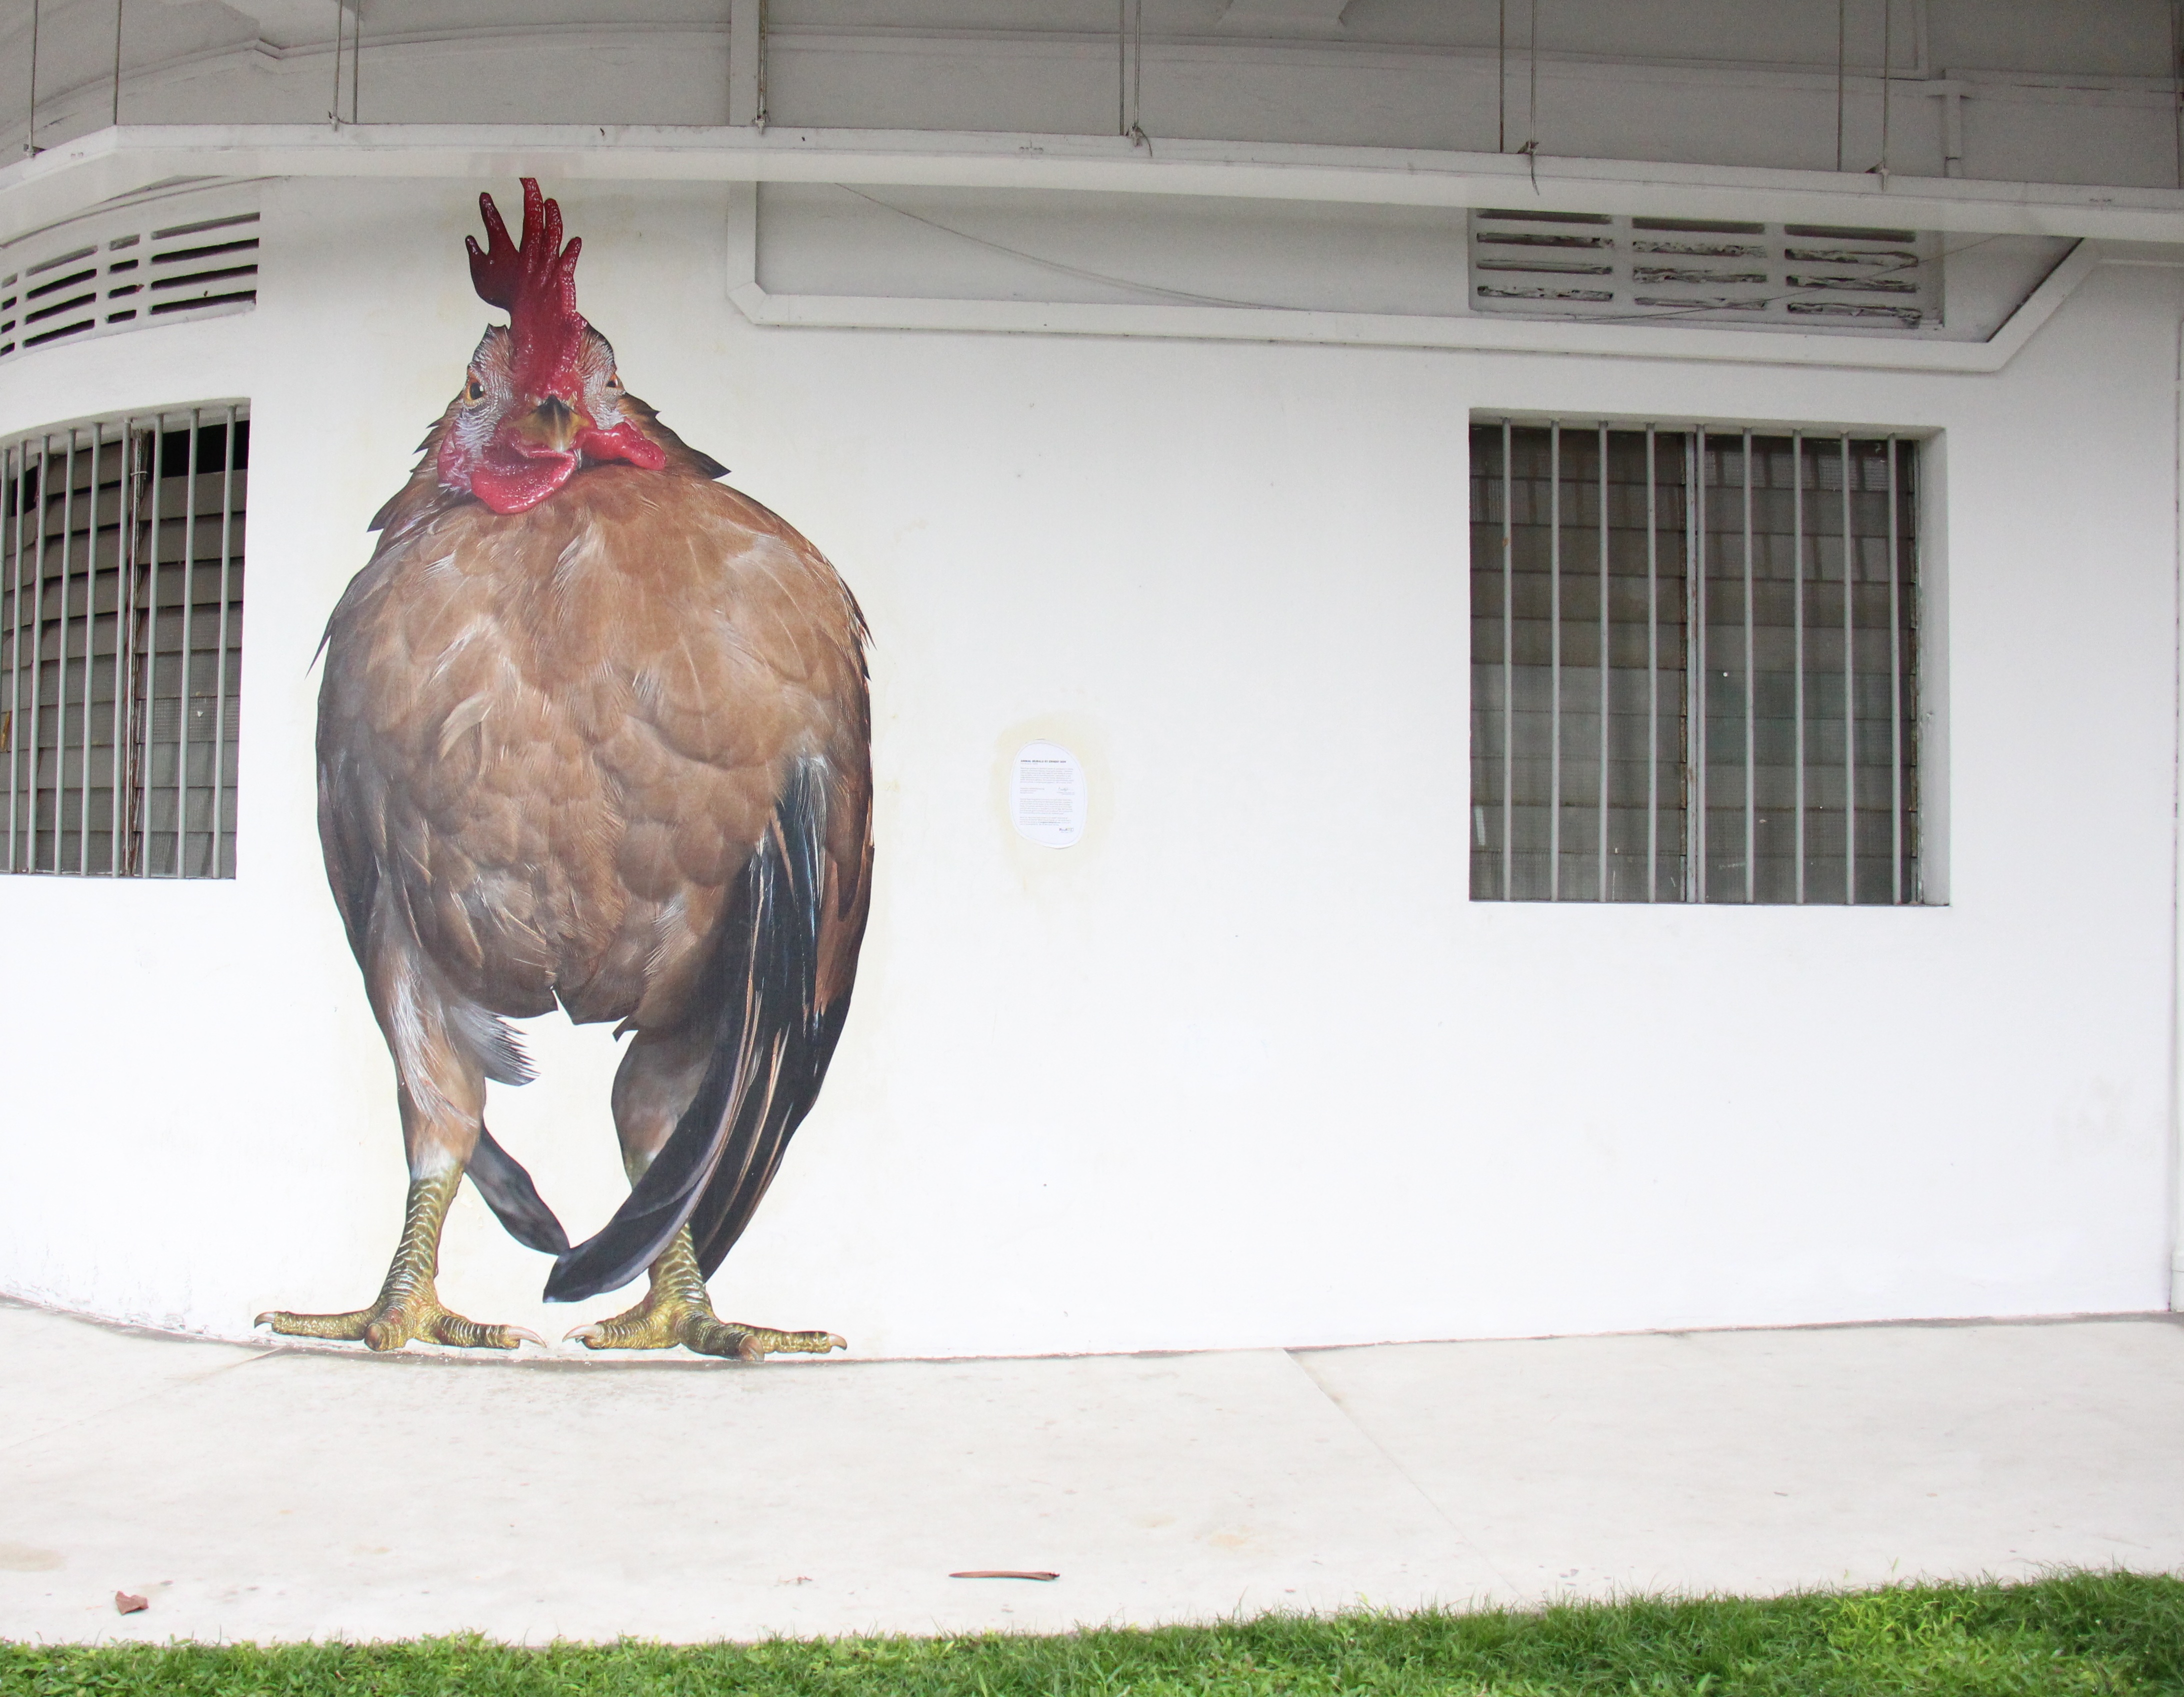
bird, wing, chicken, art, vertebrate, mural